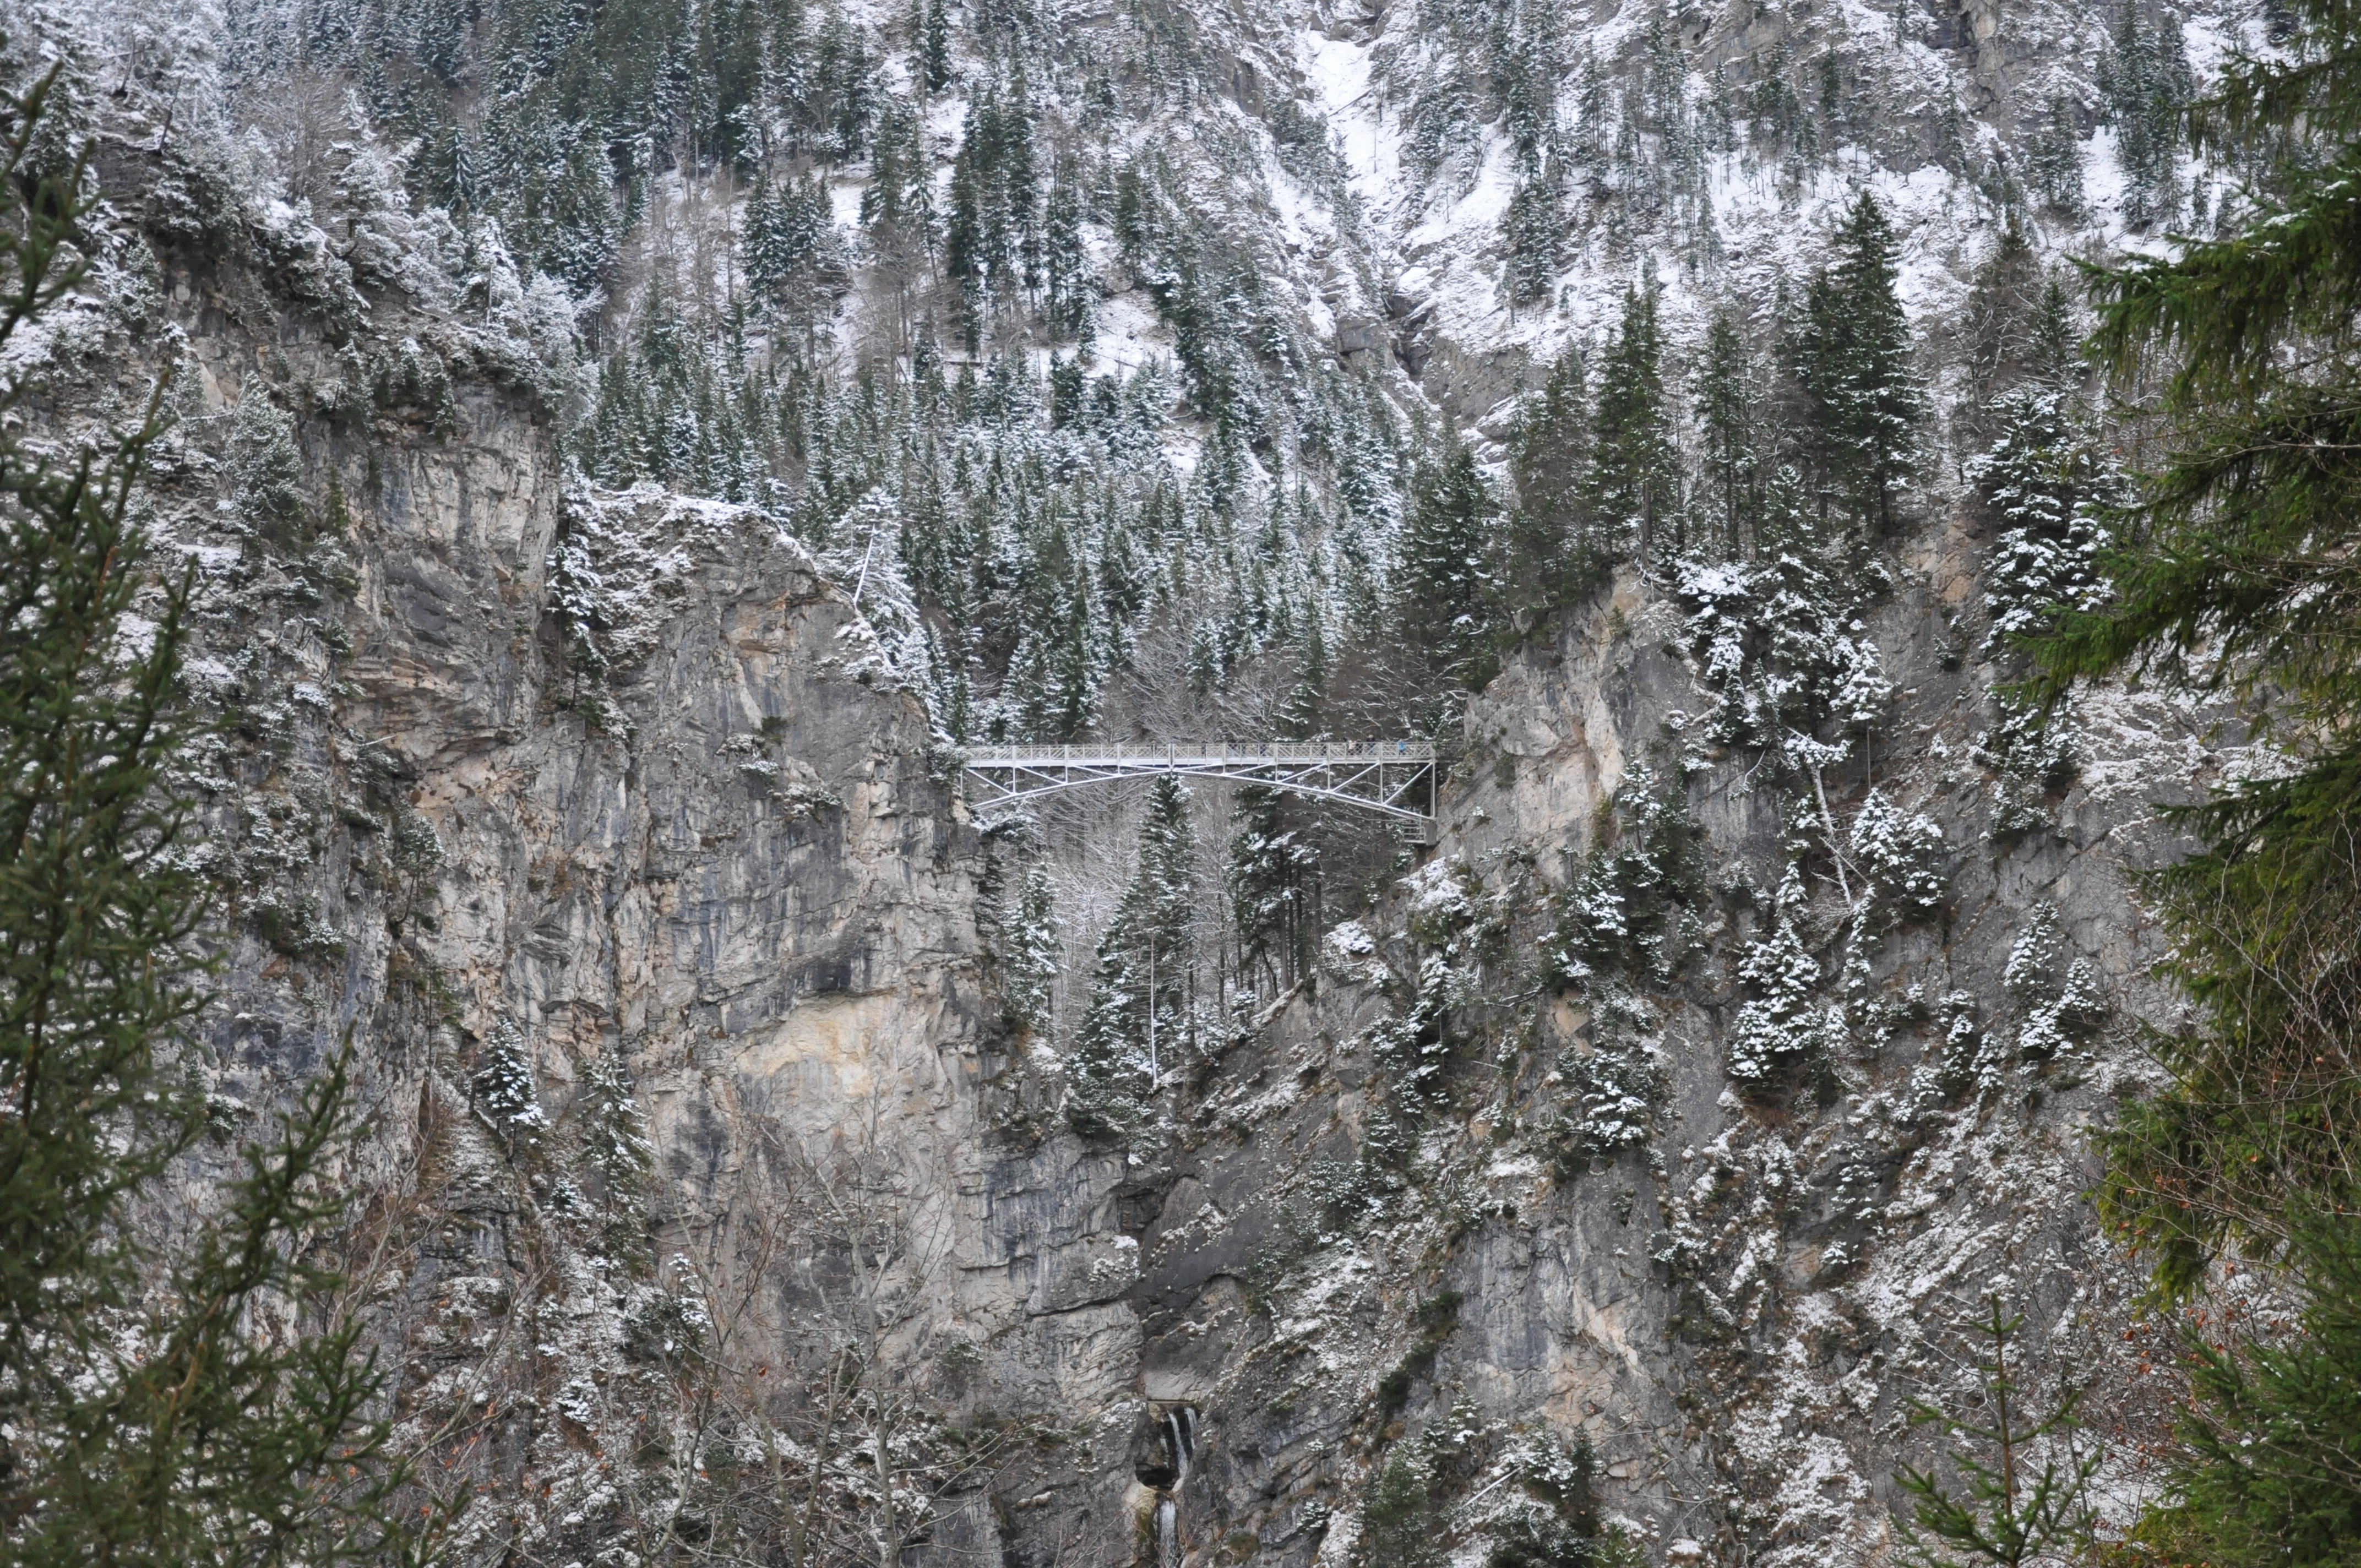
landscape, tree, forest, outdoor, rock, wilderness, mountain, snow, trail, bridge, terrain, ridge, publicdomain, geology, earth, spruce, ravine, woodland, habitat, natural environment, woody plant, geological phenomenon